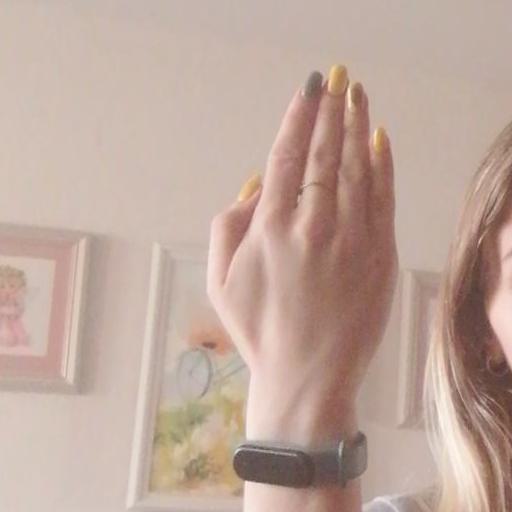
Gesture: stop_inverted